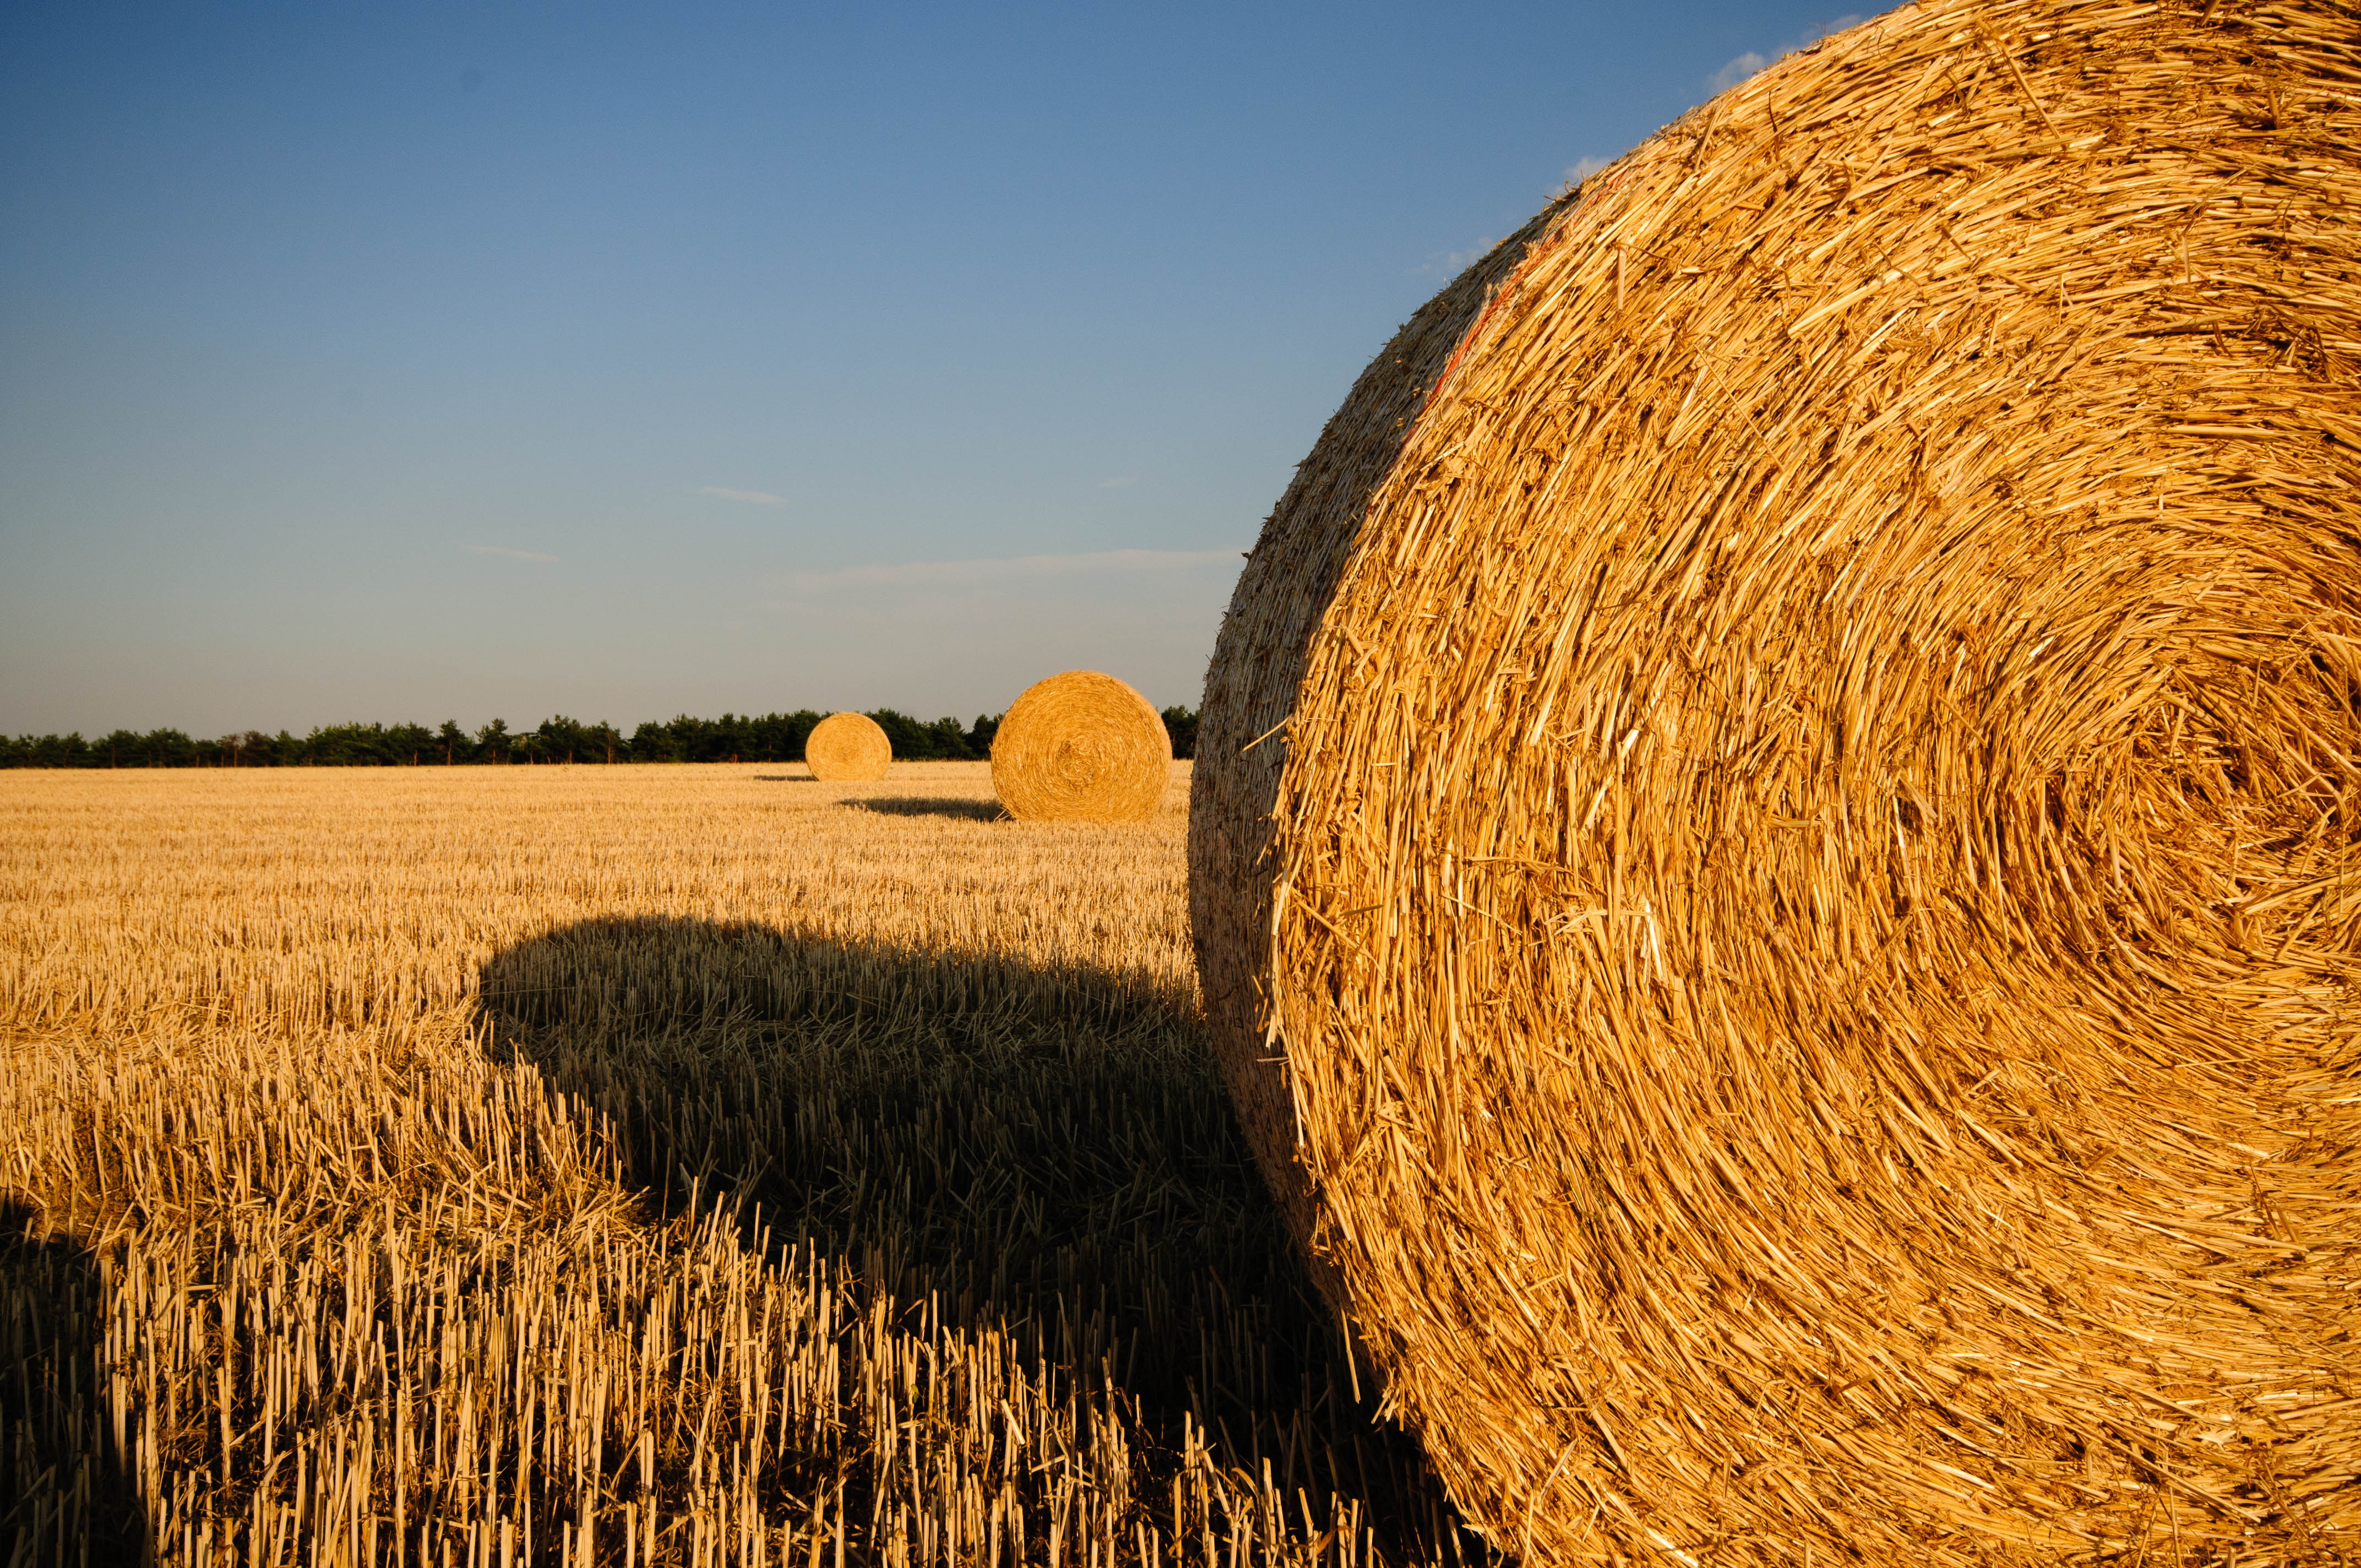
plant, hay, field, farm, wheat, food, harvest, crop, autumn, soil, agriculture, straw, hay bales, straw bales, rural area, grass family